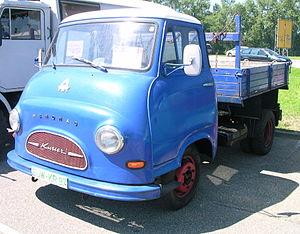
Hanomag était une entreprise allemande fondée en 1871, spécialisée dans la construction de machines agricoles et de locomotives à vapeur, d'automobiles, de tracteurs, de camions et d'engins industriels.